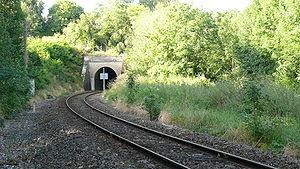
Marseille-en-Beauvaisis
La ligne d'Épinay - Villetaneuse au Tréport - Mers est une ligne ferroviaire française d'une longueur de 173 kilomètres. Elle relie la gare d'Épinay - Villetaneuse, à proximité de Paris, à la gare du Tréport - Mers, en Seine-Maritime, au bord de la Manche.
La gare de Marseille-en-Beauvaisis est une gare ferroviaire française de la ligne d'Épinay - Villetaneuse au Tréport - Mers, située sur le territoire de la commune de Marseille-en-Beauvaisis, dans le département de l'Oise, en région Hauts-de-France.